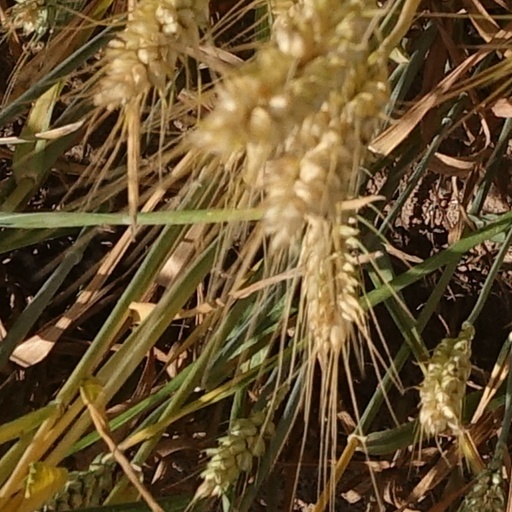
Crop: wheat